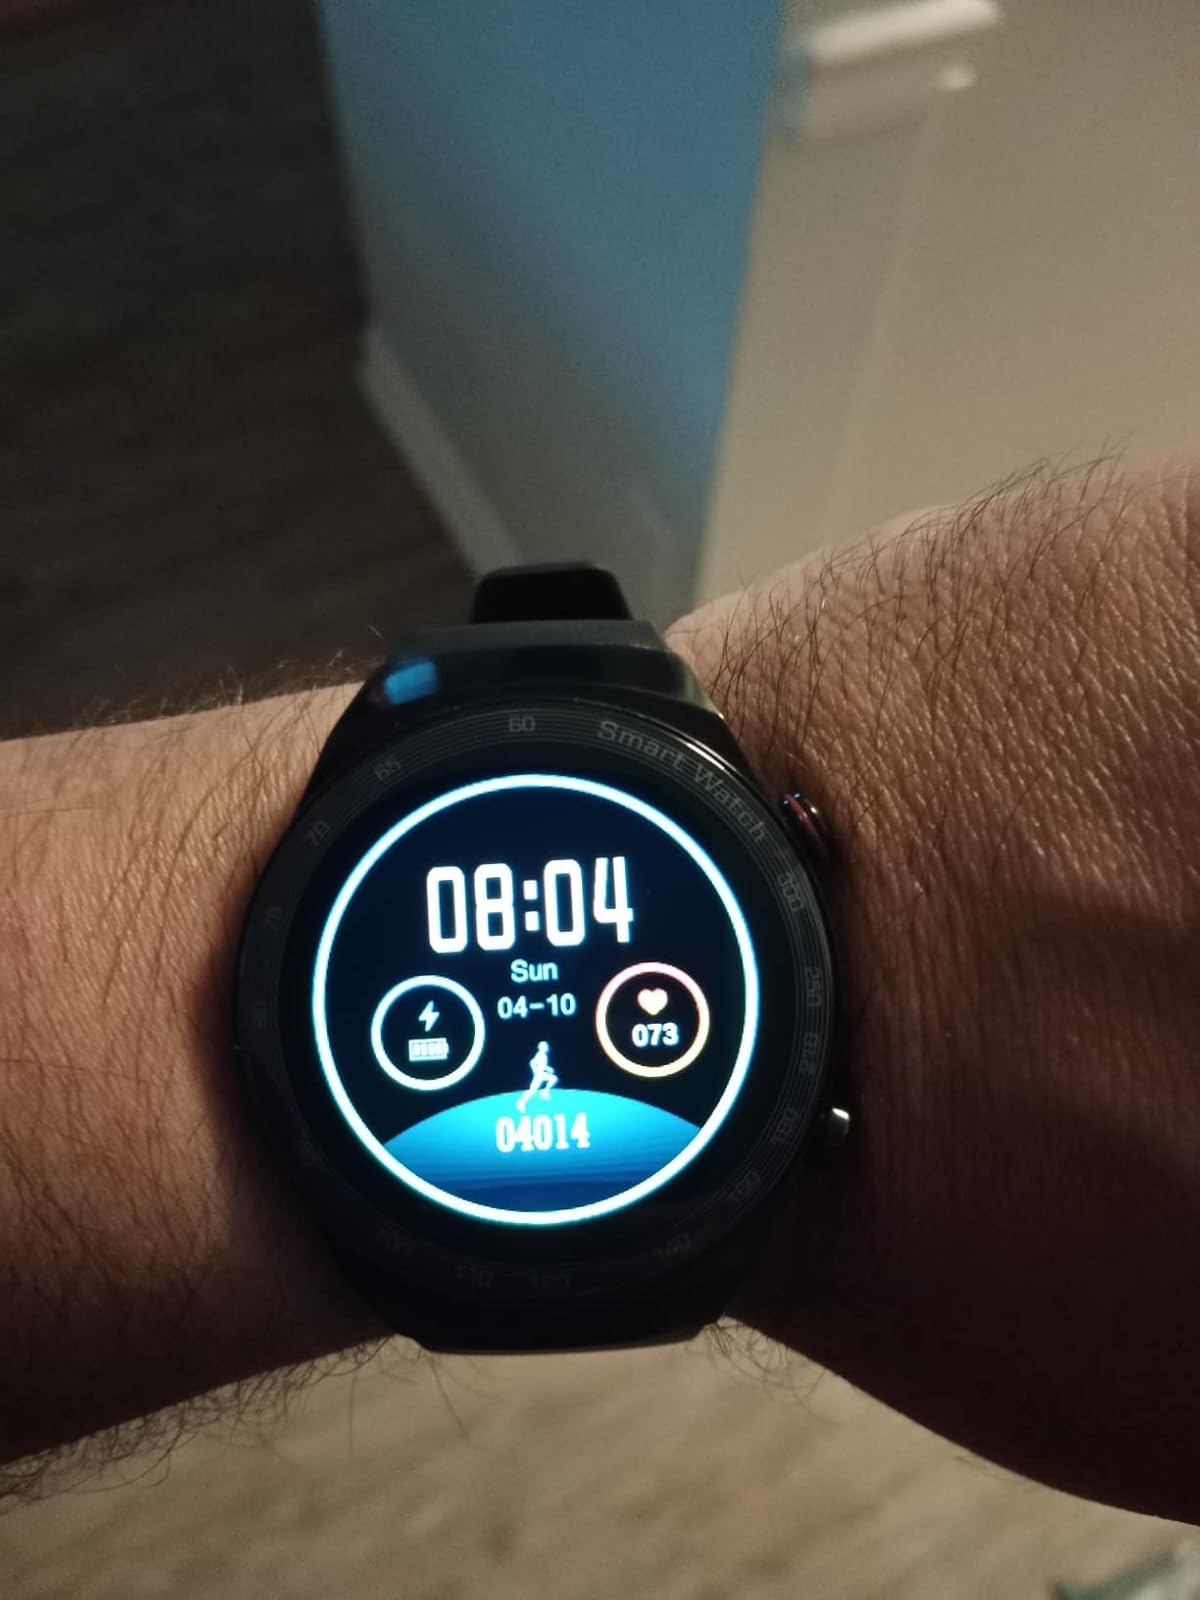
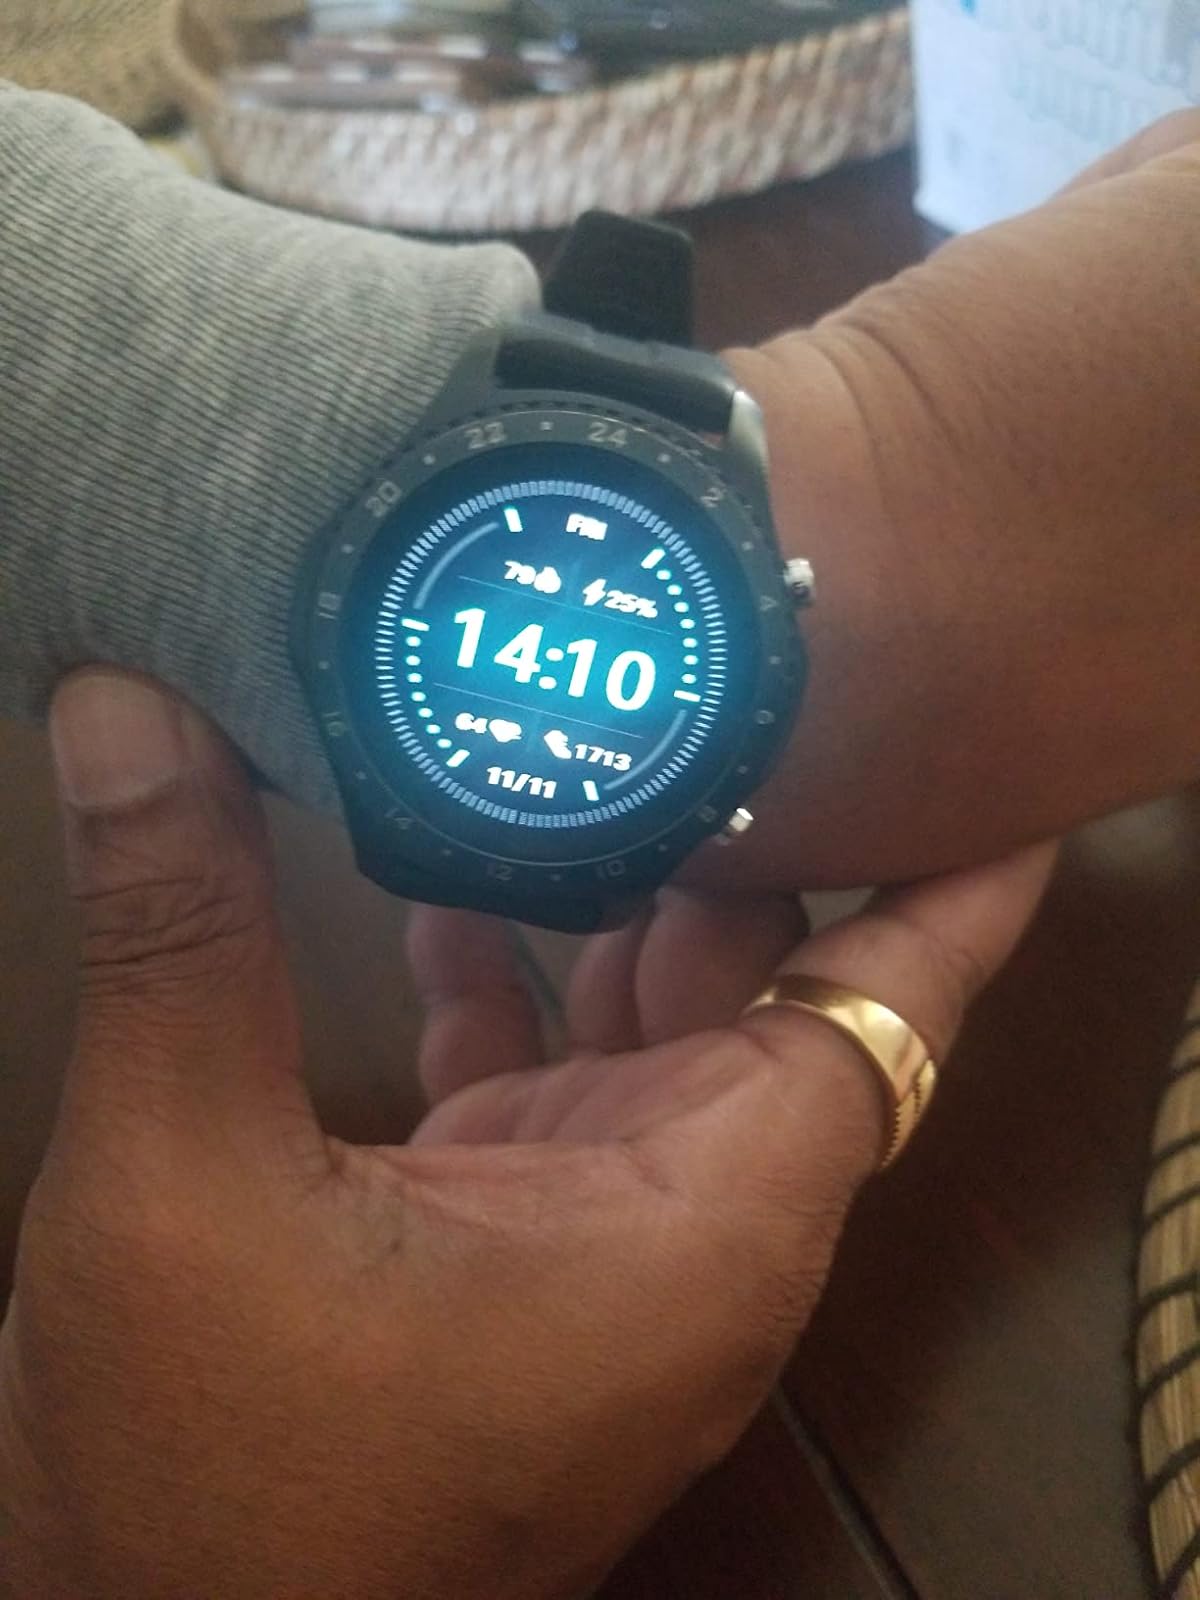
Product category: smartwatch
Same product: no